Isaac Asimov's Treasury of Humor

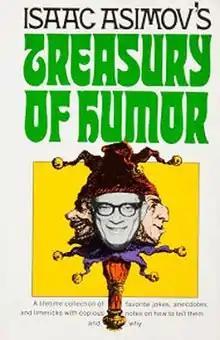
First edition (publ. Houghton Mifflin)

Isaac Asimov's Treasury of Humor is a humour book written by Isaac Asimov consisting of and subtitled as "A lifetime collection of favorite jokes, anecdotes, and limericks with copious notes on how to tell them and why".